Rancho Las Palmas

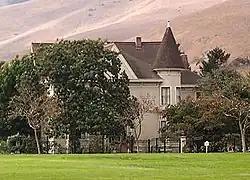
Rancho Las Palmas

Rancho Las Palmas also known as the Hiram Corey house, is a historic Queen Anne style house located at 100 River Road, Salinas, California. It was built by Hiram Corey in 1891, one of Monterey County's most successful stock farmers of the late 19th century. The house was listed on the National Register of Historic Places on January 4, 1978, as Rancho Las Palmas. Today, the historic mansion is located in a gated residential community named Las Palmas Ranch and was renamed "Chateau Coralini," which is open to the public as a boutique inn.